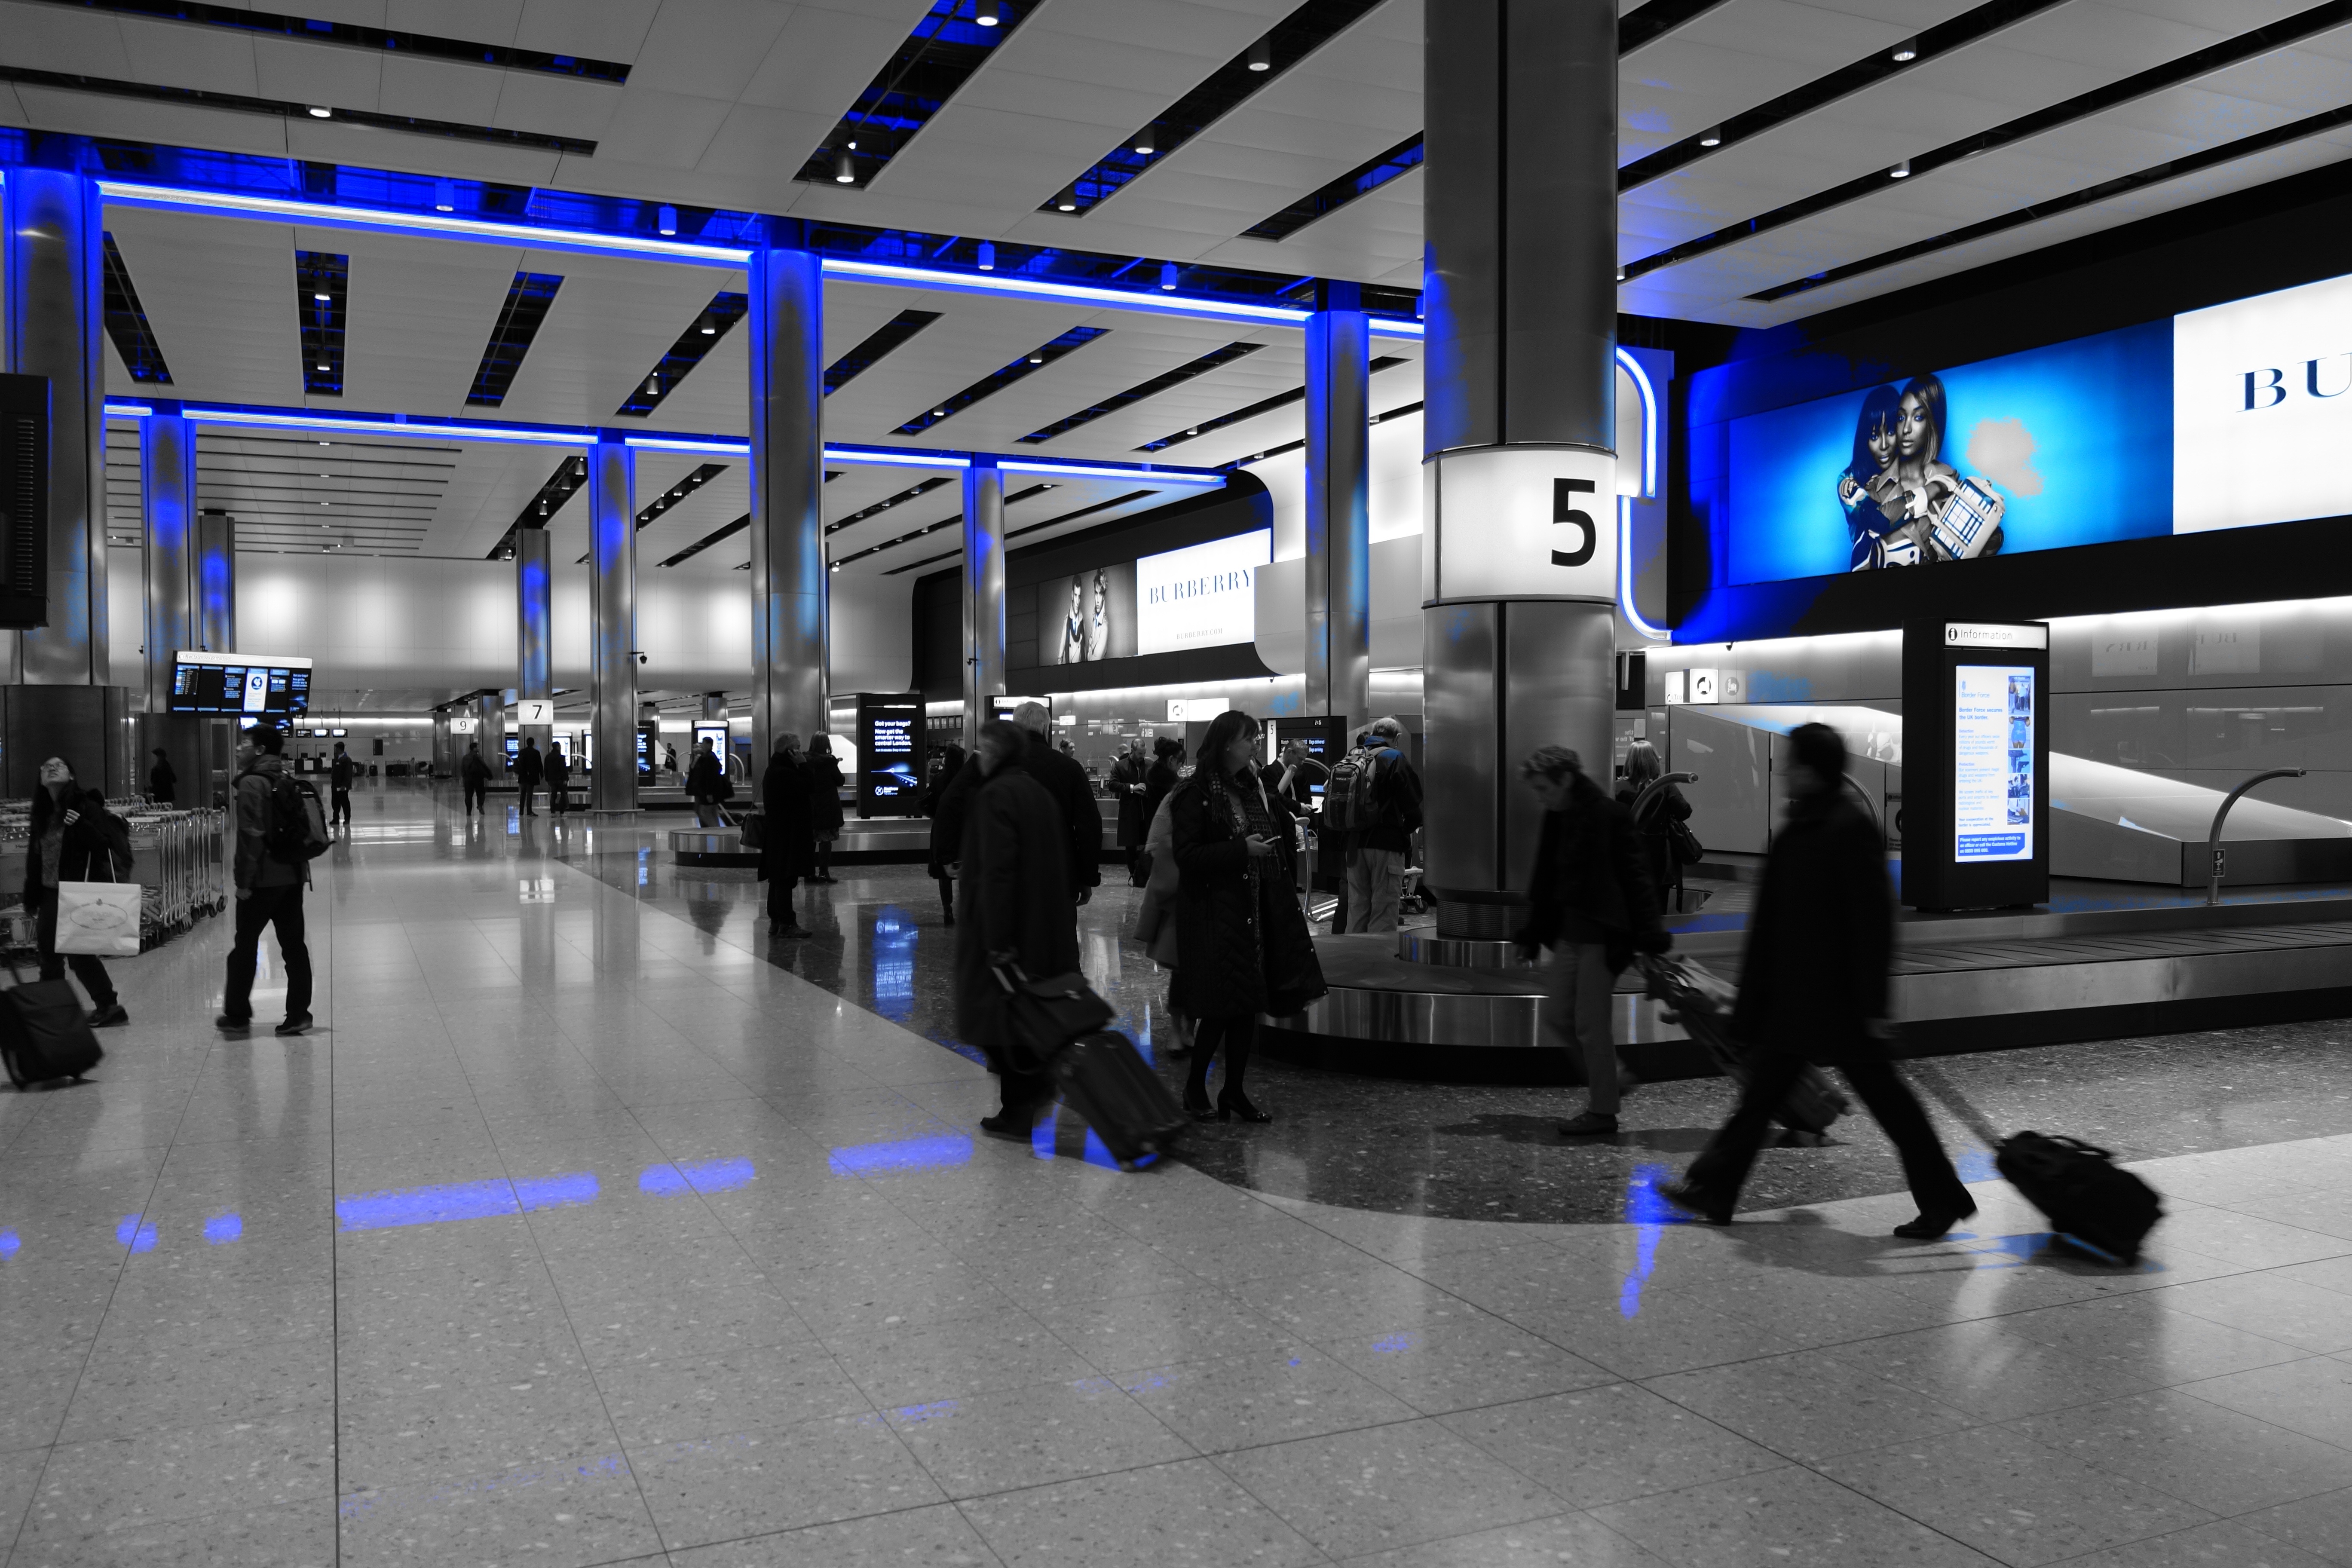
building, airport, transport, airline, journey, trip, luggage, public transport, airport terminal, metro station, terminal, infrastructure, boarding, suitcase, passenger, arrivals, baggage, heathrow, check in, terminal 2, baggage hall